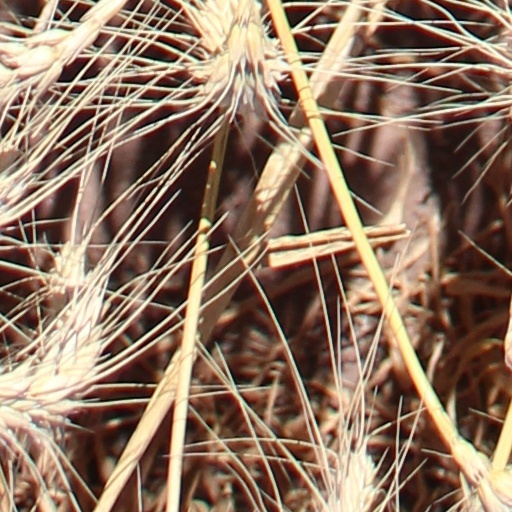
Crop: wheat